Kseniia Levkovska

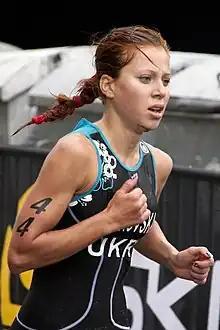
Kseniia Levkovska at the U23 World Championship triathlon in Budapest, 2010.

Kseniia Levkovska (Ukrainian: Ксенія Левковська; patronymic: Юріївна; born 13 October 1989 in Kharkiv) is a Ukrainian professional triathlete.